BC1

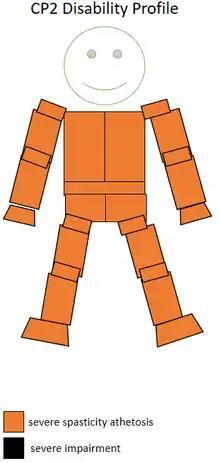
The spasticity athetosis level and location of a CP2 sportsperson.

CP2 competitors compete in the BC1 or BC2 class in BisFed events. BC1 CP2 boccia players may push the ball with their feet instead of their arms or using a ramp like CP1 players in the same class. They are allowed to have assistants. BC2 classified players are not allowed to have assistants.